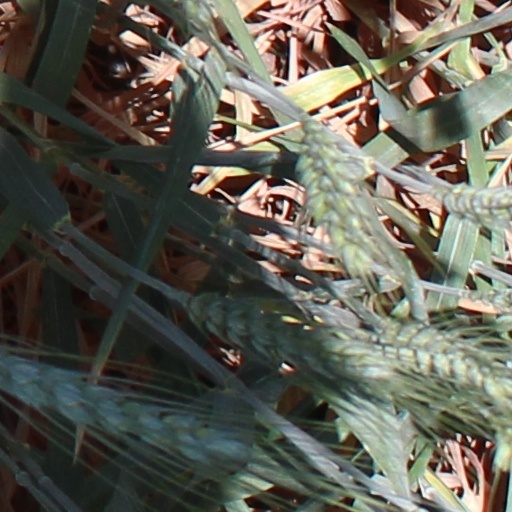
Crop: wheat